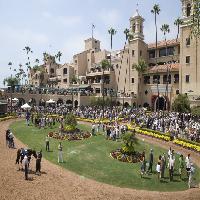
Weather: sun or clear